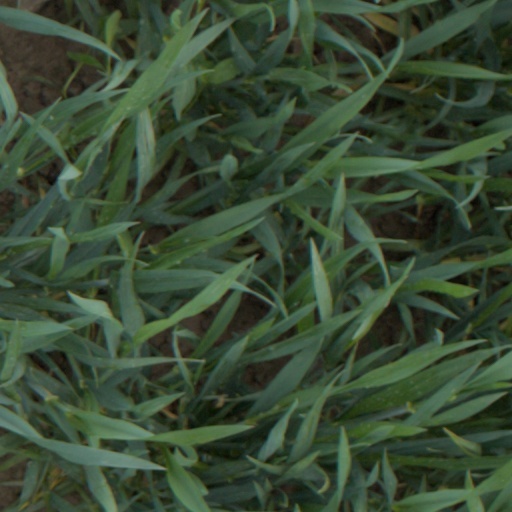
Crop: wheat